Smell of freshly cut grass

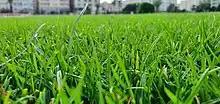
The release of green leaf volatiles following the cutting of a lawn is responsible for the odour of freshly cut grass.

The smell of freshly cut grass is an odour caused by green leaf volatiles (GLVs) released when it is damaged. Mechanical damage to grass from activities such as lawnmowing results in the release of "cis"-3-hexenal and other compounds that contribute to a grassy or "green" smell. "cis"-3-Hexenal has a low odour detection threshold that humans can perceive at concentrations as low as 0.25 parts per billion.